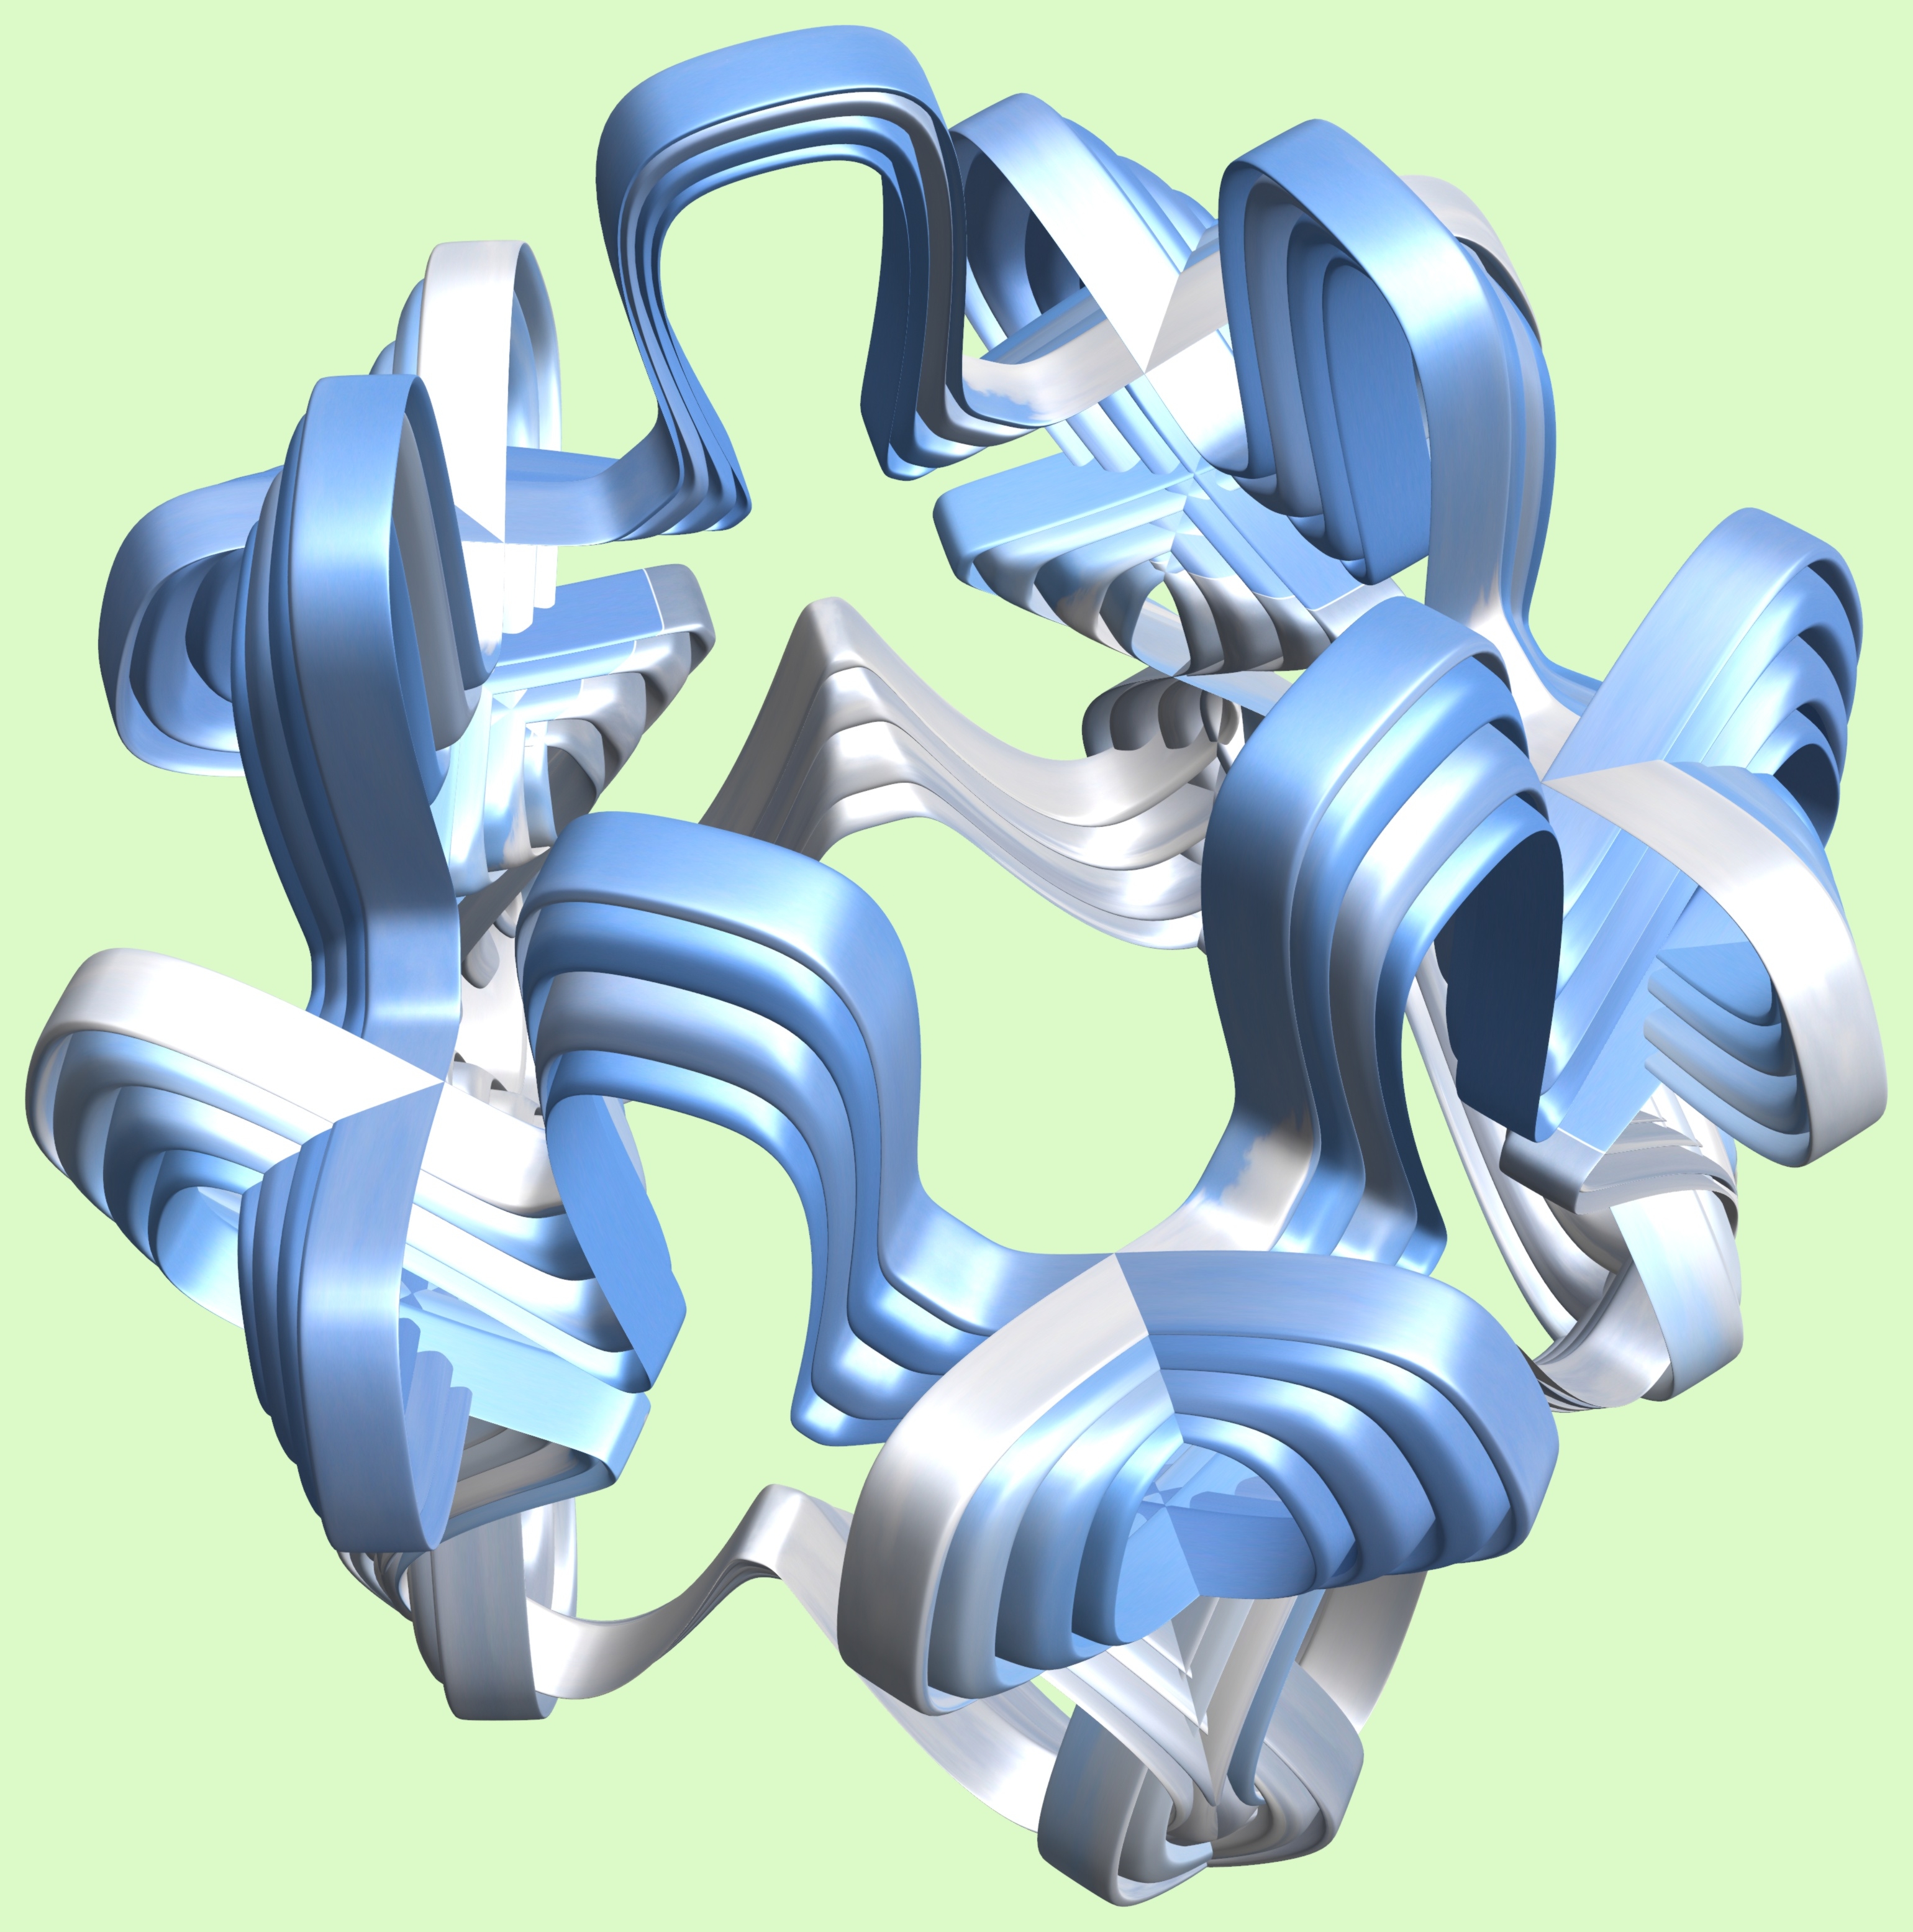
structure, wheel, texture, pattern, gear, machine, product, illustration, design, symmetry, 3d, graphic, torus, mathematica, cg, parametricplot3d, code, program, algorithm, mapping, aircraft engine, hardware accessory